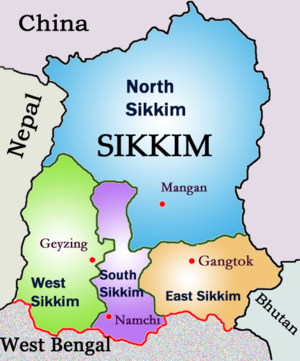
Le Sikkim est un État du nord de l'Inde, dans l'Himalaya.